Plüderhausen

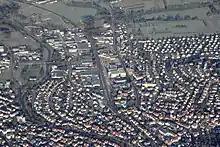
Aerial picture of Plüderhausen

Plüderhausen is a municipality east of Schorndorf in the Rems-Murr district in Baden-Württemberg, Germany. It belongs to the Stuttgart Metropolitan Region.